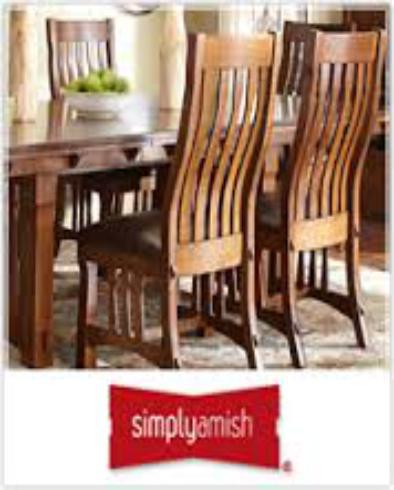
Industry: Necessities